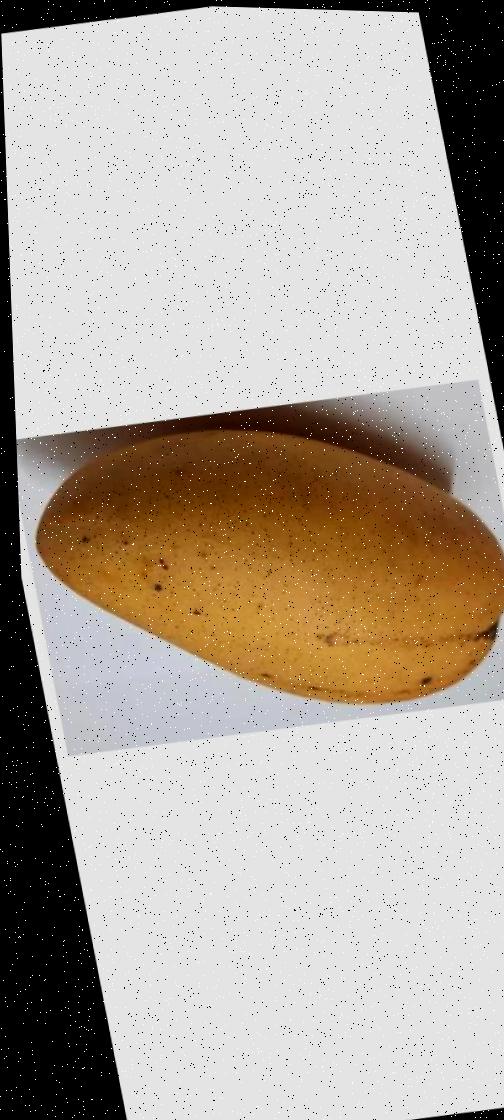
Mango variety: Katimon